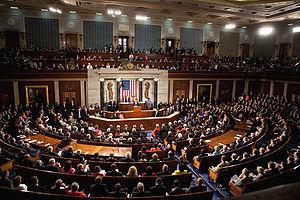
Le faisceau de licteur est l'objet, de nature symbolique, porté par les licteurs devant certains magistrats romains, regroupant deux instruments de punition. Il s'agirait d'un des nombreux apports des Étrusques aux Romains.